Dudleya cymosa subsp. marcescens

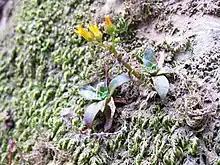
A slightly larger form in flower.

Like most other species of "Dudleya", this plant grows from a caudex, used in this context interchangeably with the stem, with rosettes forming on the meristem on the apex of each stem. The stem is in width, and may sometimes branch to form multiple rosettes, but generally plants have a solitary one. The rosettes are typically wide, covered in succulent leaves. The leaves are deciduous, and wither in the early summer, not being replaced until after the first rains. Each leaf is long by wide, with an elliptic to elliptic-ovate shape and an acute tip. The leaves may sometimes be covered with a glaucous epicuticular wax, and have a papery texture during the summer months when dry. If a leaf is removed from the plant, it may leave a wound that turns purple-red at the base.